Drumburgh railway station

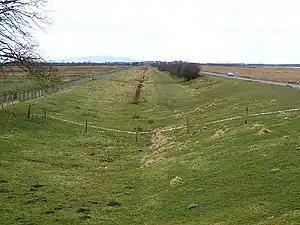
A section of the old canal and railway near Drumburgh

Drumburgh railway station was near the village of Drumburgh (pronounced "Drumbruff"), Cumbria, England.